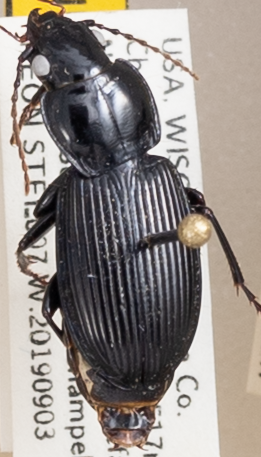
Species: Pterostichus novus
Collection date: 2019-09-03
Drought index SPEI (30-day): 0.694
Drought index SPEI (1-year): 2.09
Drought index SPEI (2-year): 1.28